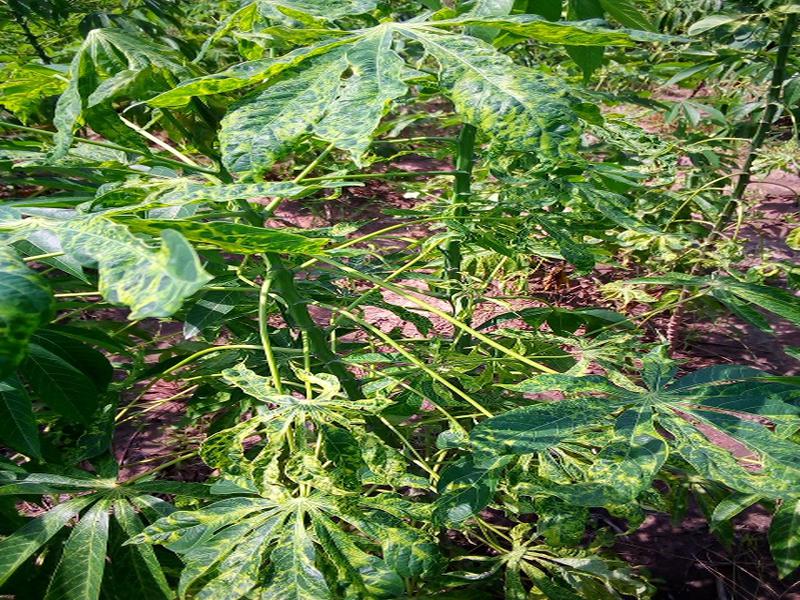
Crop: cassava
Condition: mosaic_disease